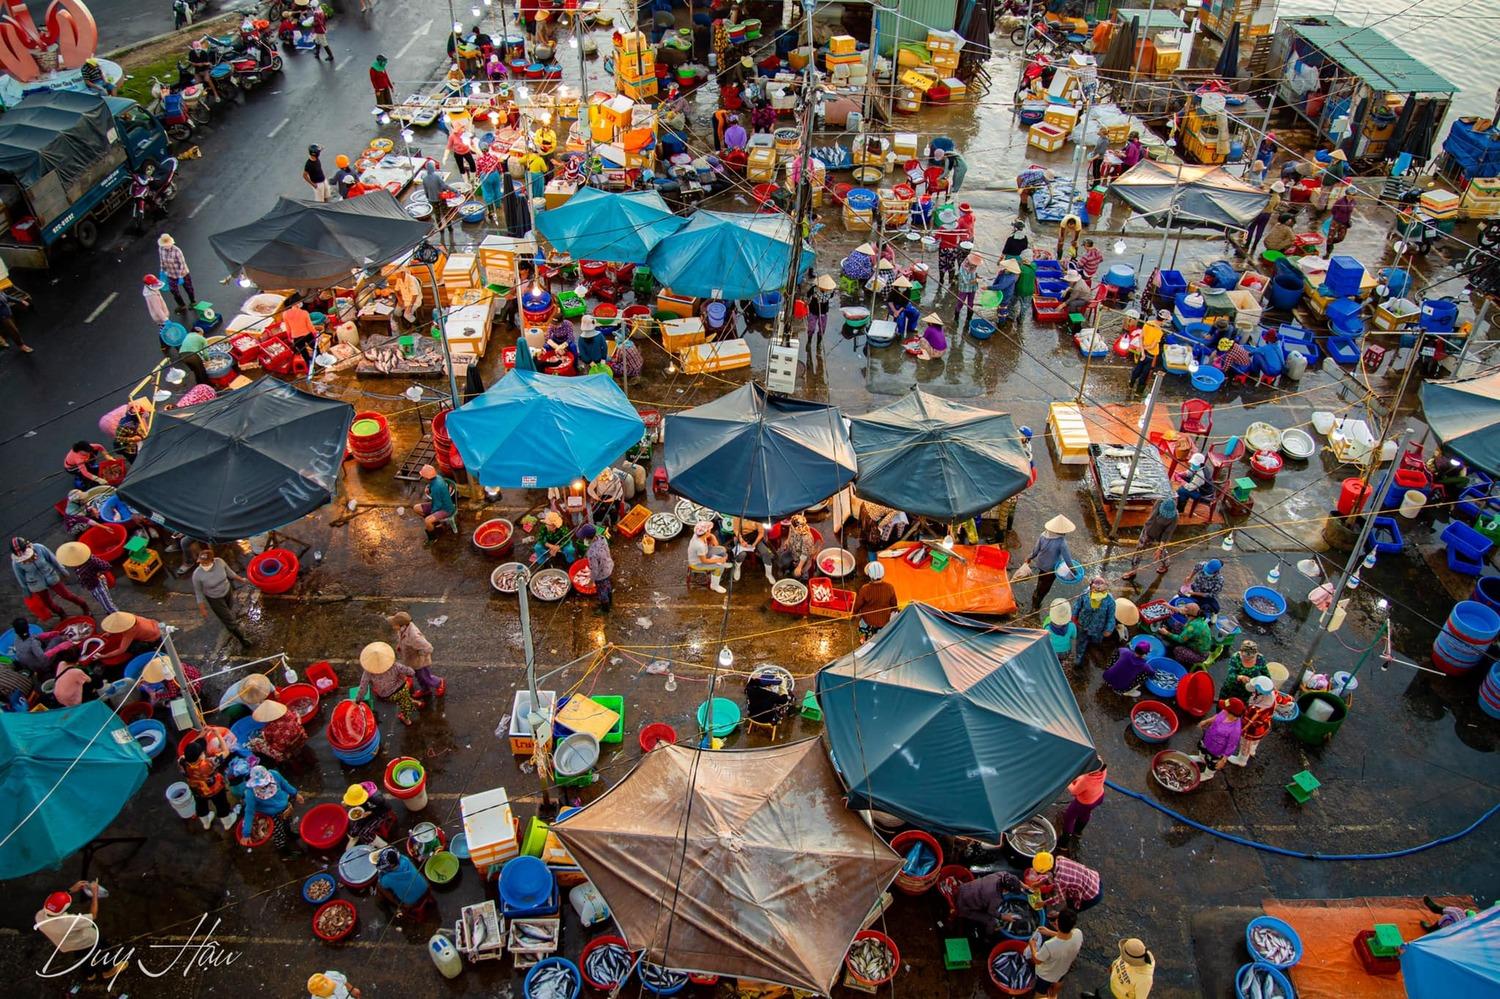
đây là bức ảnh chụp khung cảnh nhìn từ trên cao của một khu chợ